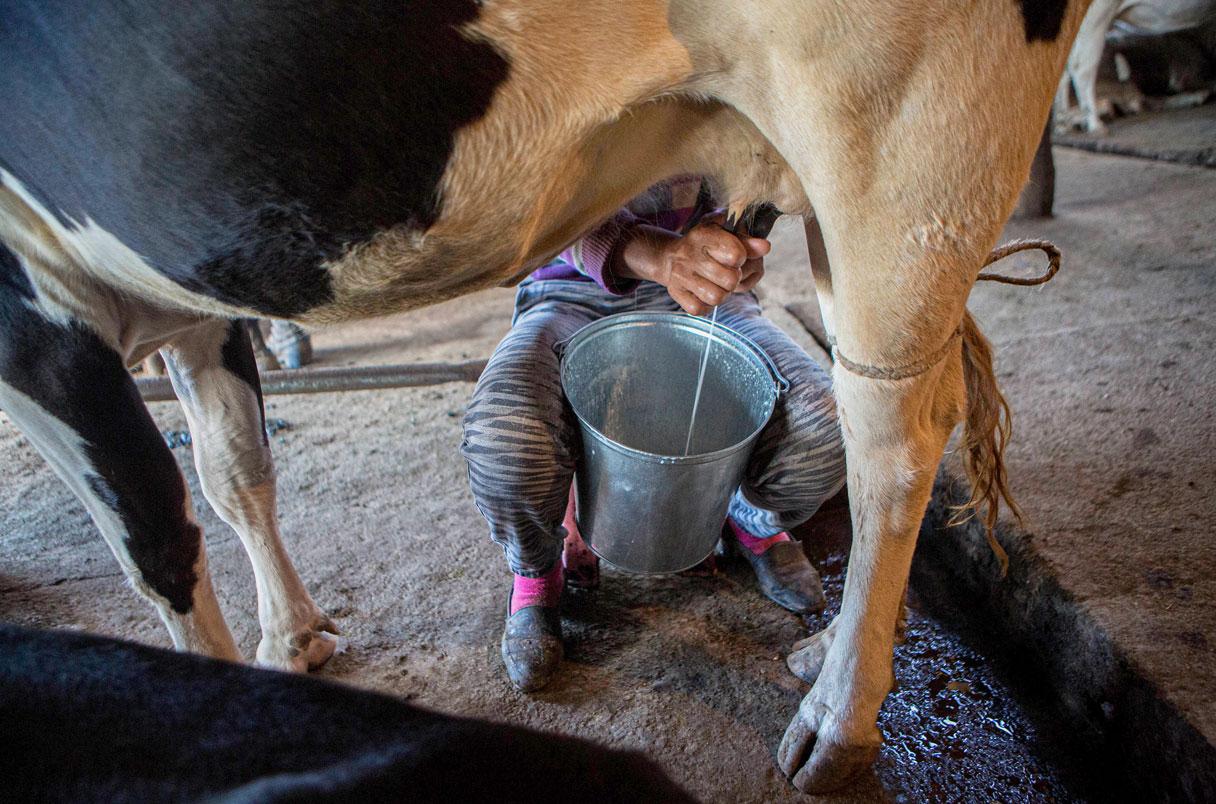
Mtu akimfungulia ng'ombe maziwa kwa kutumia mkono wake, anaweka ndoo chini ya titi ya ng'ombe ili kukusanya maziwa, hii ni shughuli ya kawaida katika maisha ya wakulima wa mifugo.